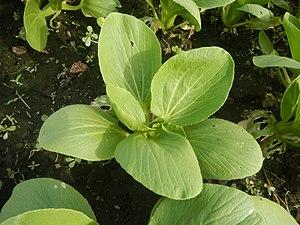
Le chou cantonnais ou choy sum est une plante herbacée de la famille des Brassicacées, cultivée comme plante potagère pour ses tiges et ses feuilles consommées comme légume en Asie.